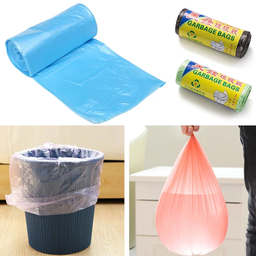
Label: plastic